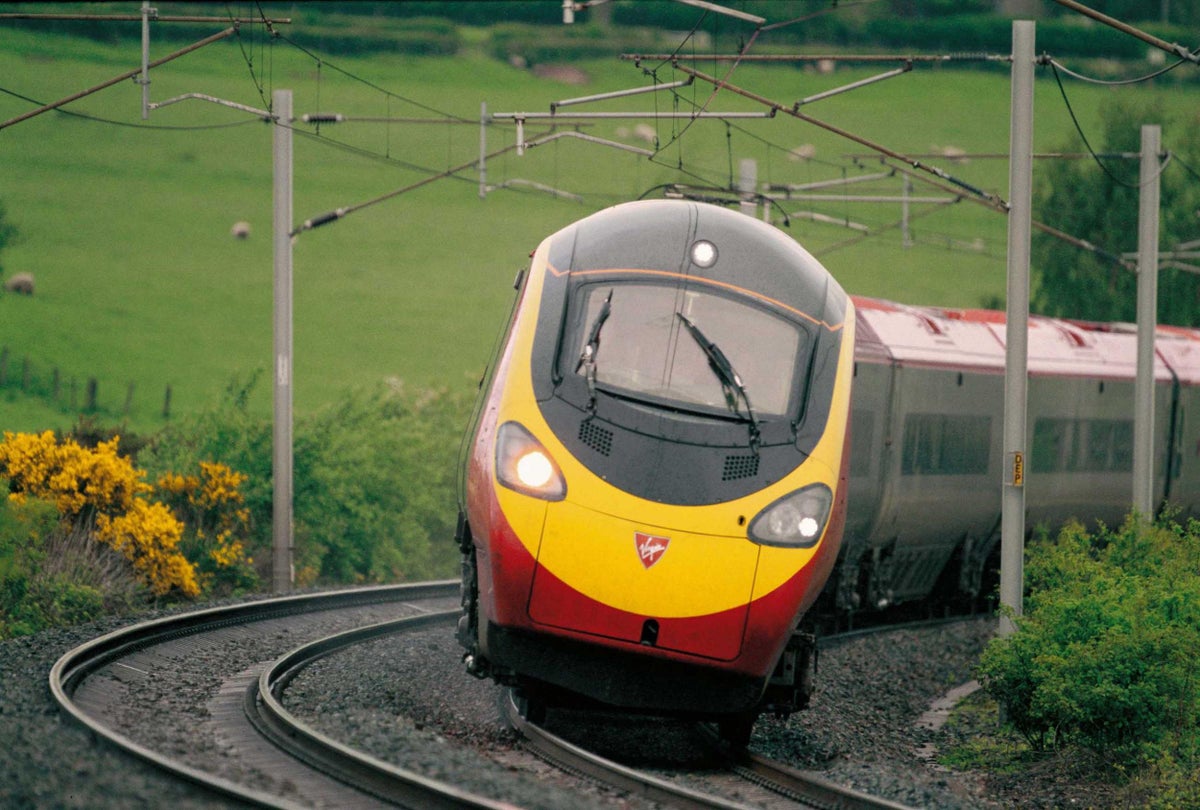
Vehicle type: Trains